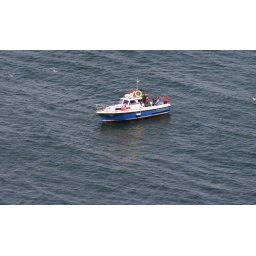
Some sort of boat not far from the coast of Llandudno, Wales as seen from the marine drive around the Great Orme.